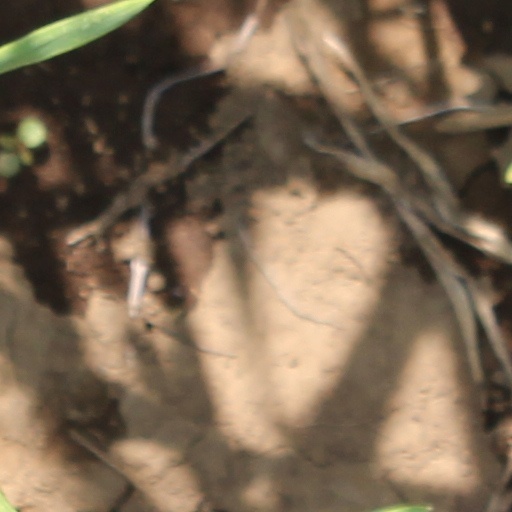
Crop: wheat